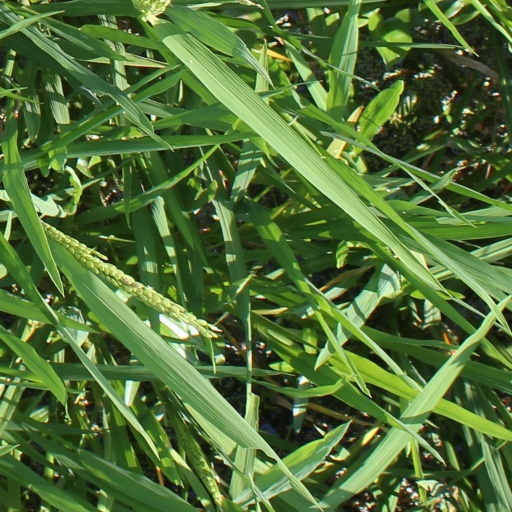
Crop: rice